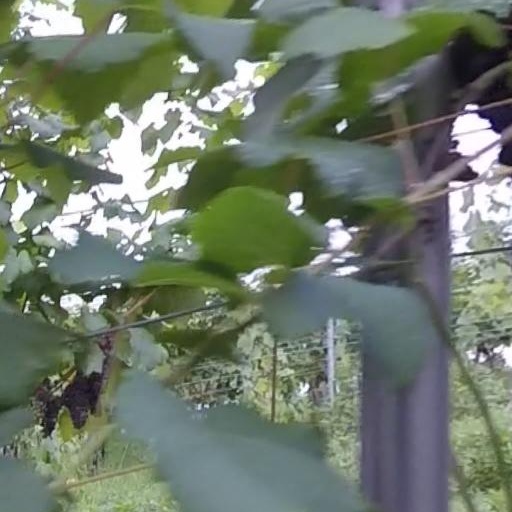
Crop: grape